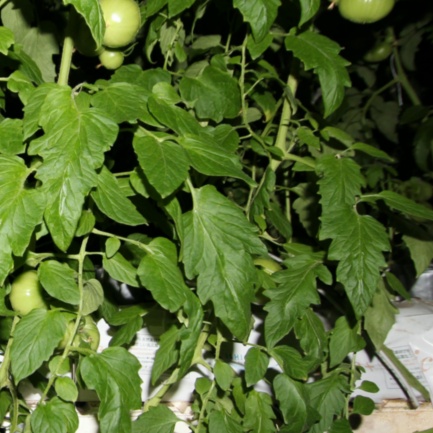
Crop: tomato